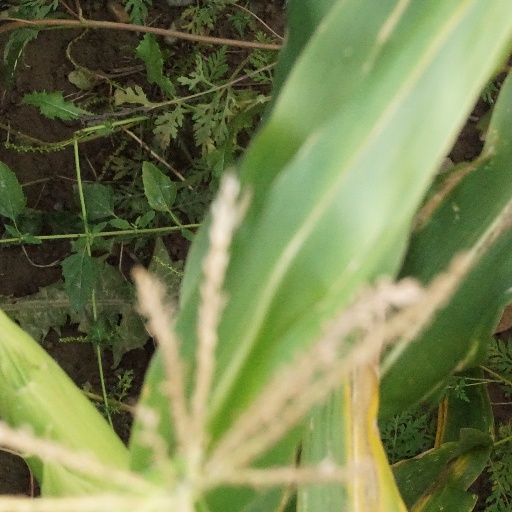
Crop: maize; corn